Yellow Peril

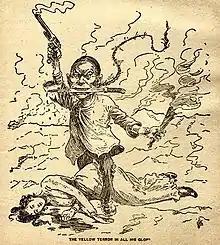
"The Yellow Terror in all His Glory", an 1899 editorial cartoon depicting a Chinese man standing over a fallen white woman. The Chinese man represents the anti-colonial Boxer movement and the woman represents Christian missionaries attacked by Boxers during the Boxer Rebellion.

In the late 19th century, with the Treaty of Saint Petersburg, the Qing dynasty (1644–1912) China recovered the eastern portion of the Ili River basin (Zhetysu), which Russia had occupied for a decade, since the Dungan Revolt. In that time, the mass communications media of the West misrepresented China as an ascendant military power, and applied Yellow Peril ideology to evoke racist fears that China would conquer Western colonies, such as Australia.